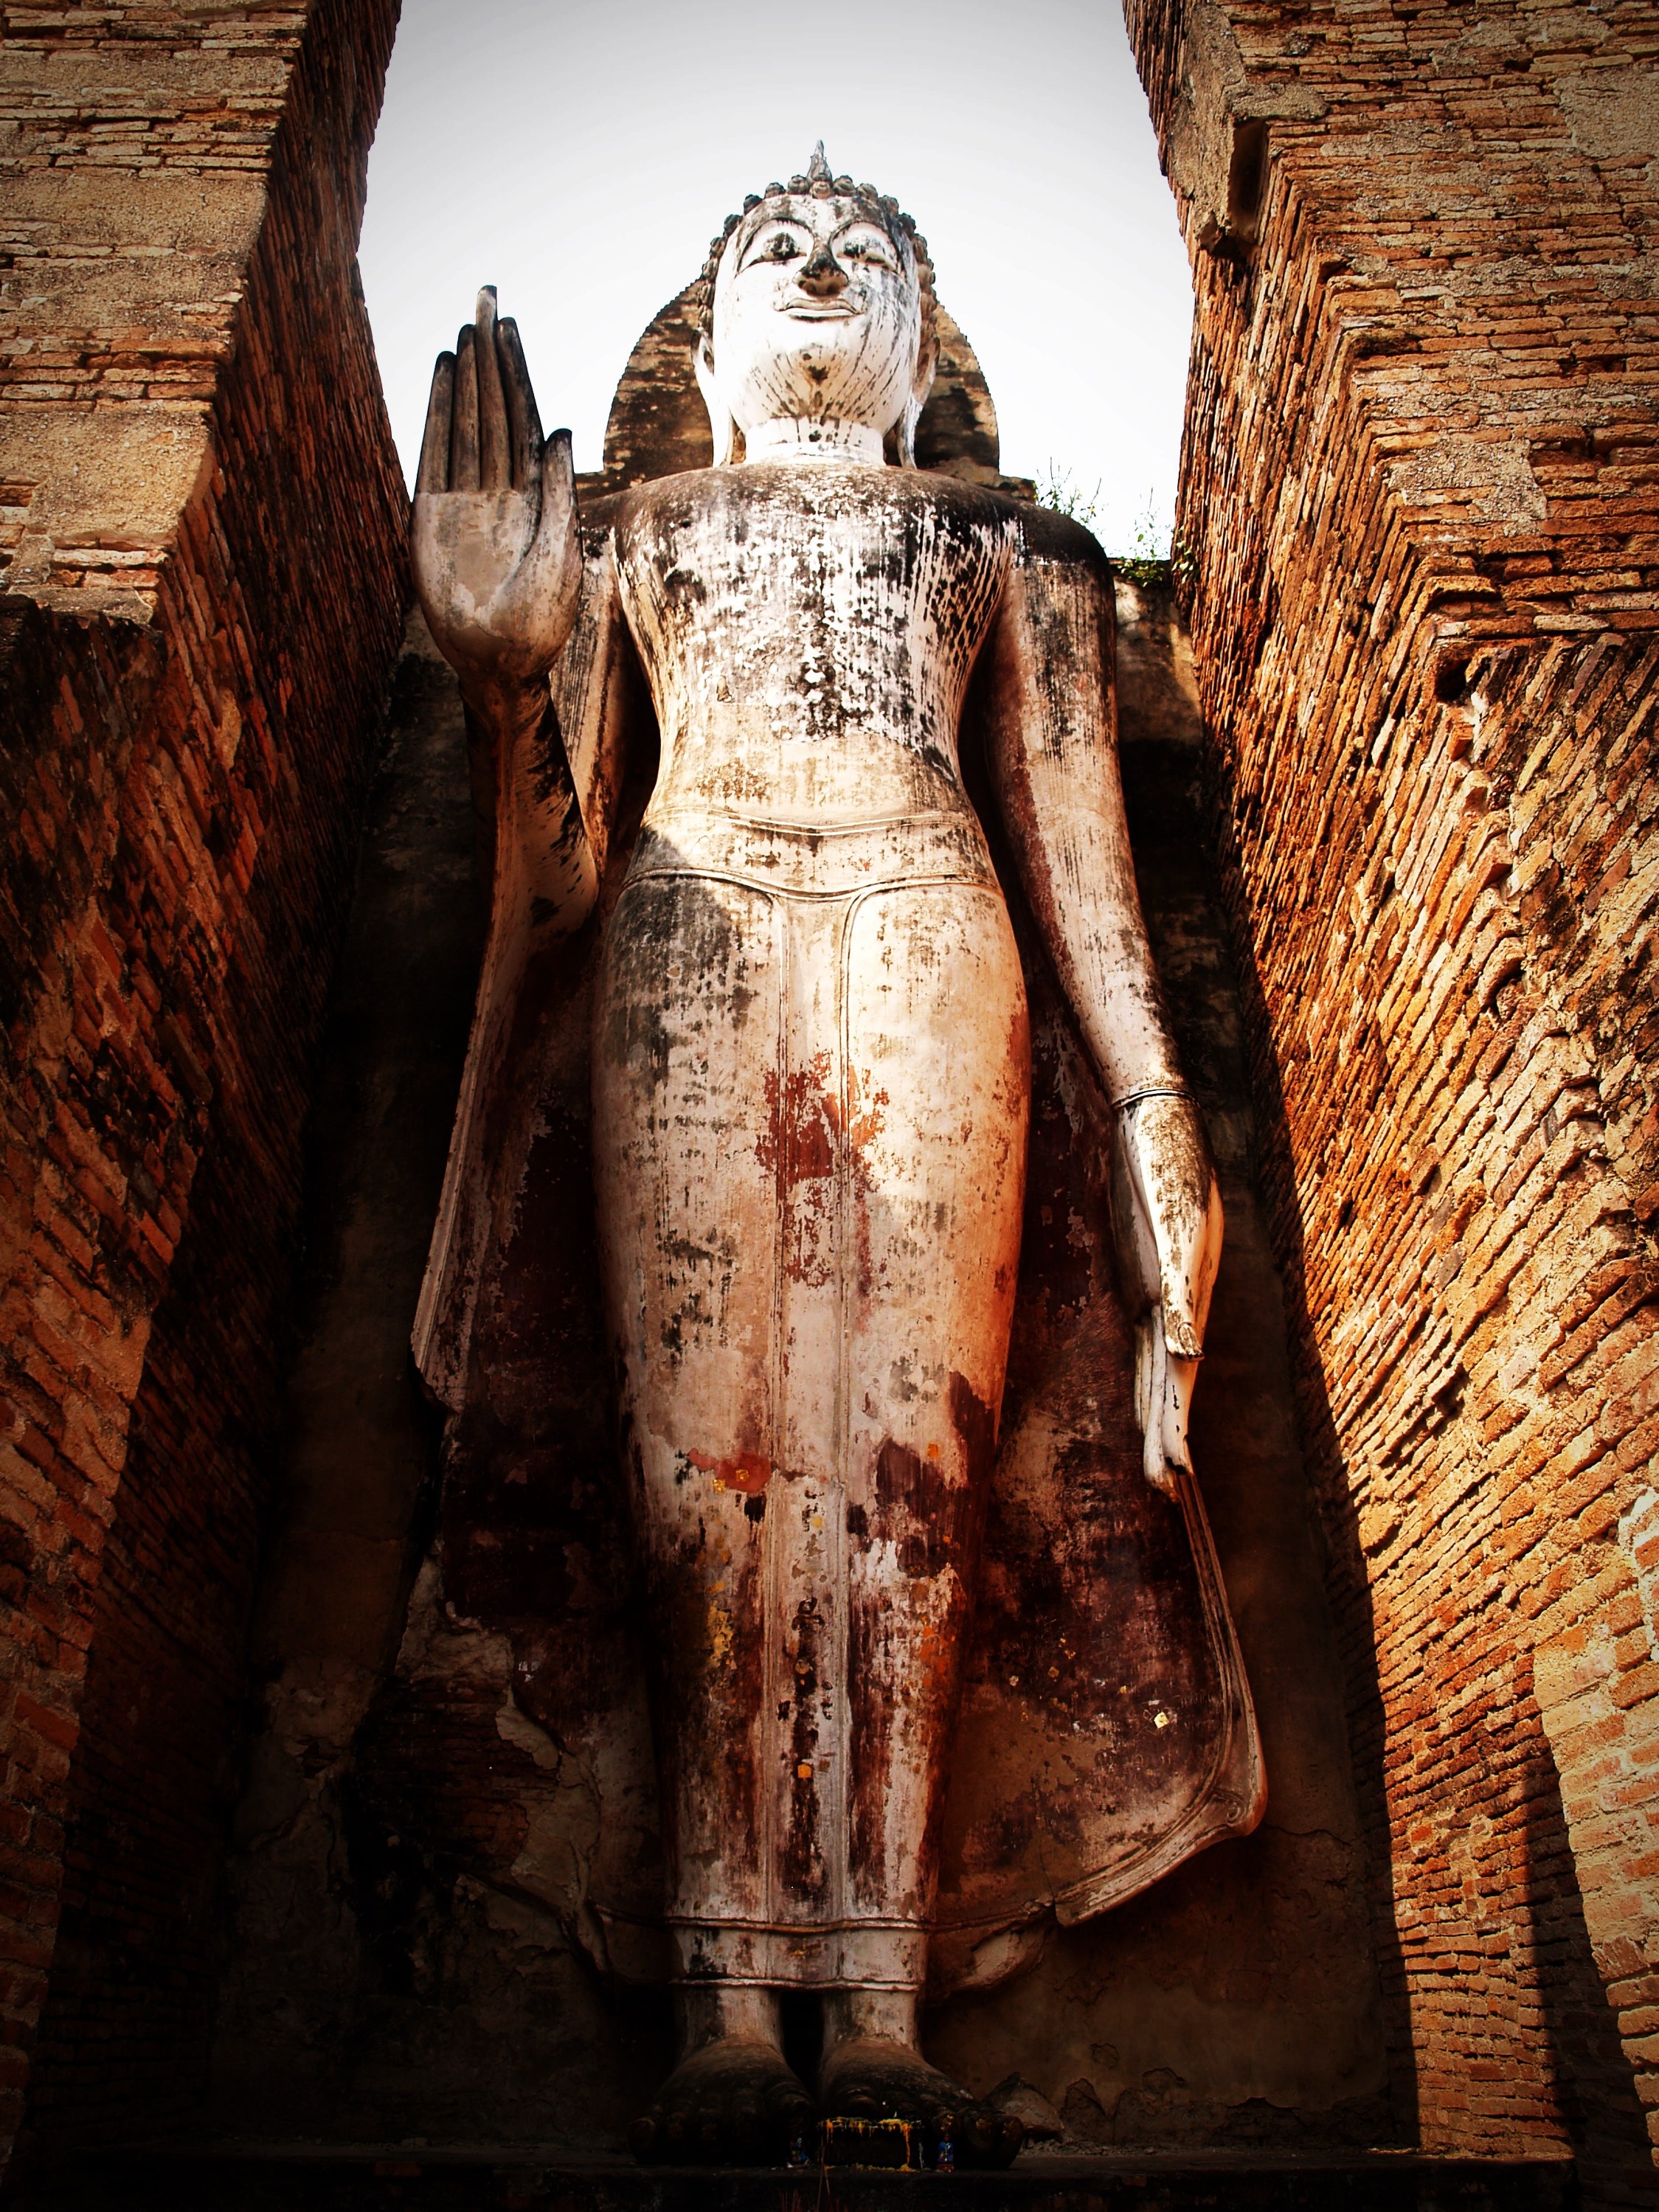
landscape, water, nature, outdoor, light, architecture, sky, wood, sunrise, sunset, vintage, view, old, monument, travel, statue, twilight, park, lagoon, religion, asia, ancient, colorful, tourism, brick, thailand, sculpture, art, temple, cambodia, mirror, photograph, lotus, beauty, buddha, culture, beautiful, india, historical, bangkok, carving, lilly, reflex, figurehead, textures, viewpoint, middle ages, pagoda, wat, ayutthaya, mai, mythology, sukhothai, destinations, statuary, phuket, chiang, ancient history